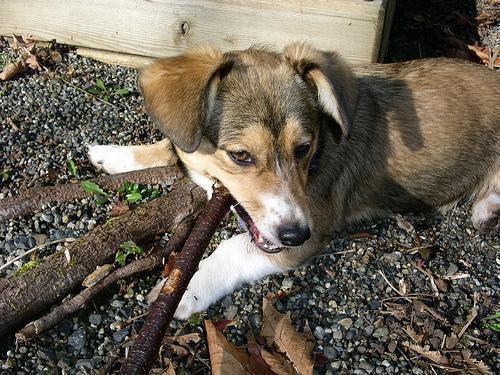
Pembroke